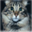
Label: cat